Frederik Schübeler

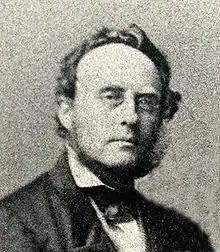
Frederik Christian Schübeler.

He was born in Fredriksstad as the son of Gregers Frederik Schübeler (1790–1856) and Louise Christine Engstrøm (1786–1846).